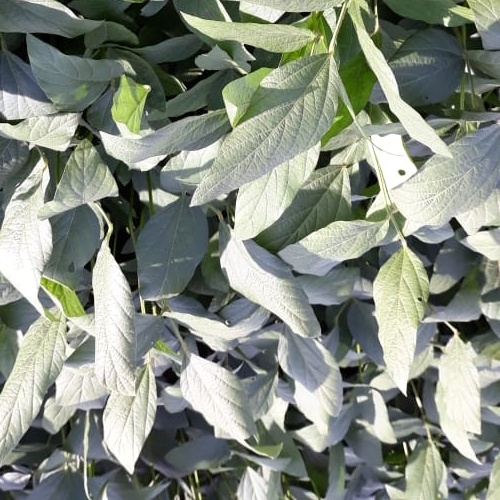
Label: Diabrotica_speciosa